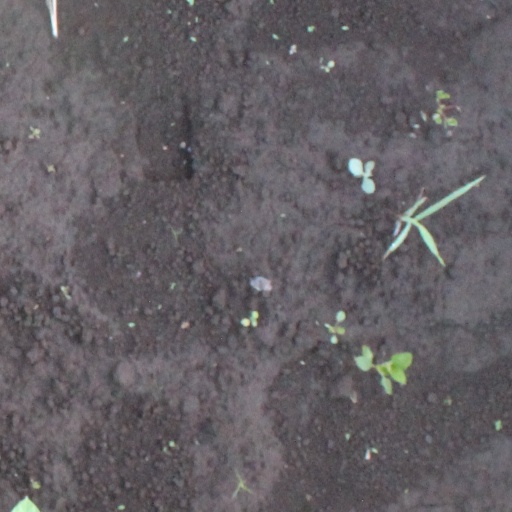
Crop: soybean